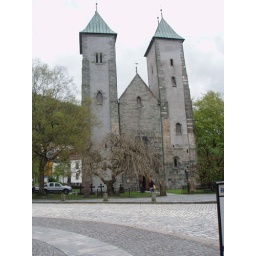
This 12th Century Romanesque church is the oldest building in Bergen still in use.